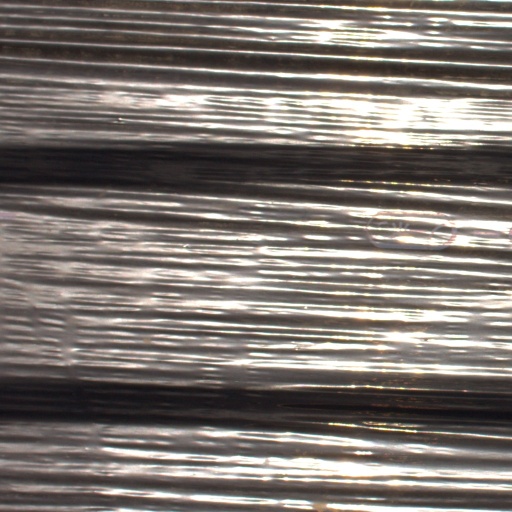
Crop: Jerusalem artichoke